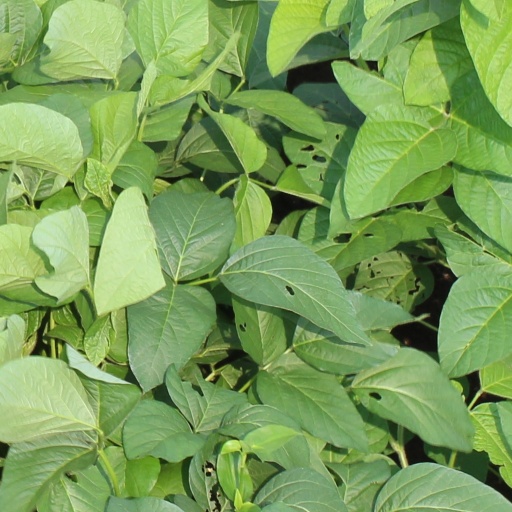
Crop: soybean